Crab Defense (boxing style)

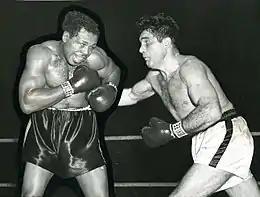
Archie Moore (left) using Crab Style

This guard uses the rear arm (right for an orthodox fighter and left for a southpaw) in a cross block position with the rear glove near the lead shoulder with palm towards the opponent. The position of the lead arm (left for an orthodox fighter and right for a southpaw) is greatly varied. The lead arm can be placed under the rear arm horizontally or diagonally in front of the face. This is used for reducing head damage often at close range. The only head punch that a fighter is susceptible to is a punch to the top of the head. The body is open if the guard is kept high, but fighters who do this bend and lean to protect the body. The lead hand can also lie low, protecting the body.